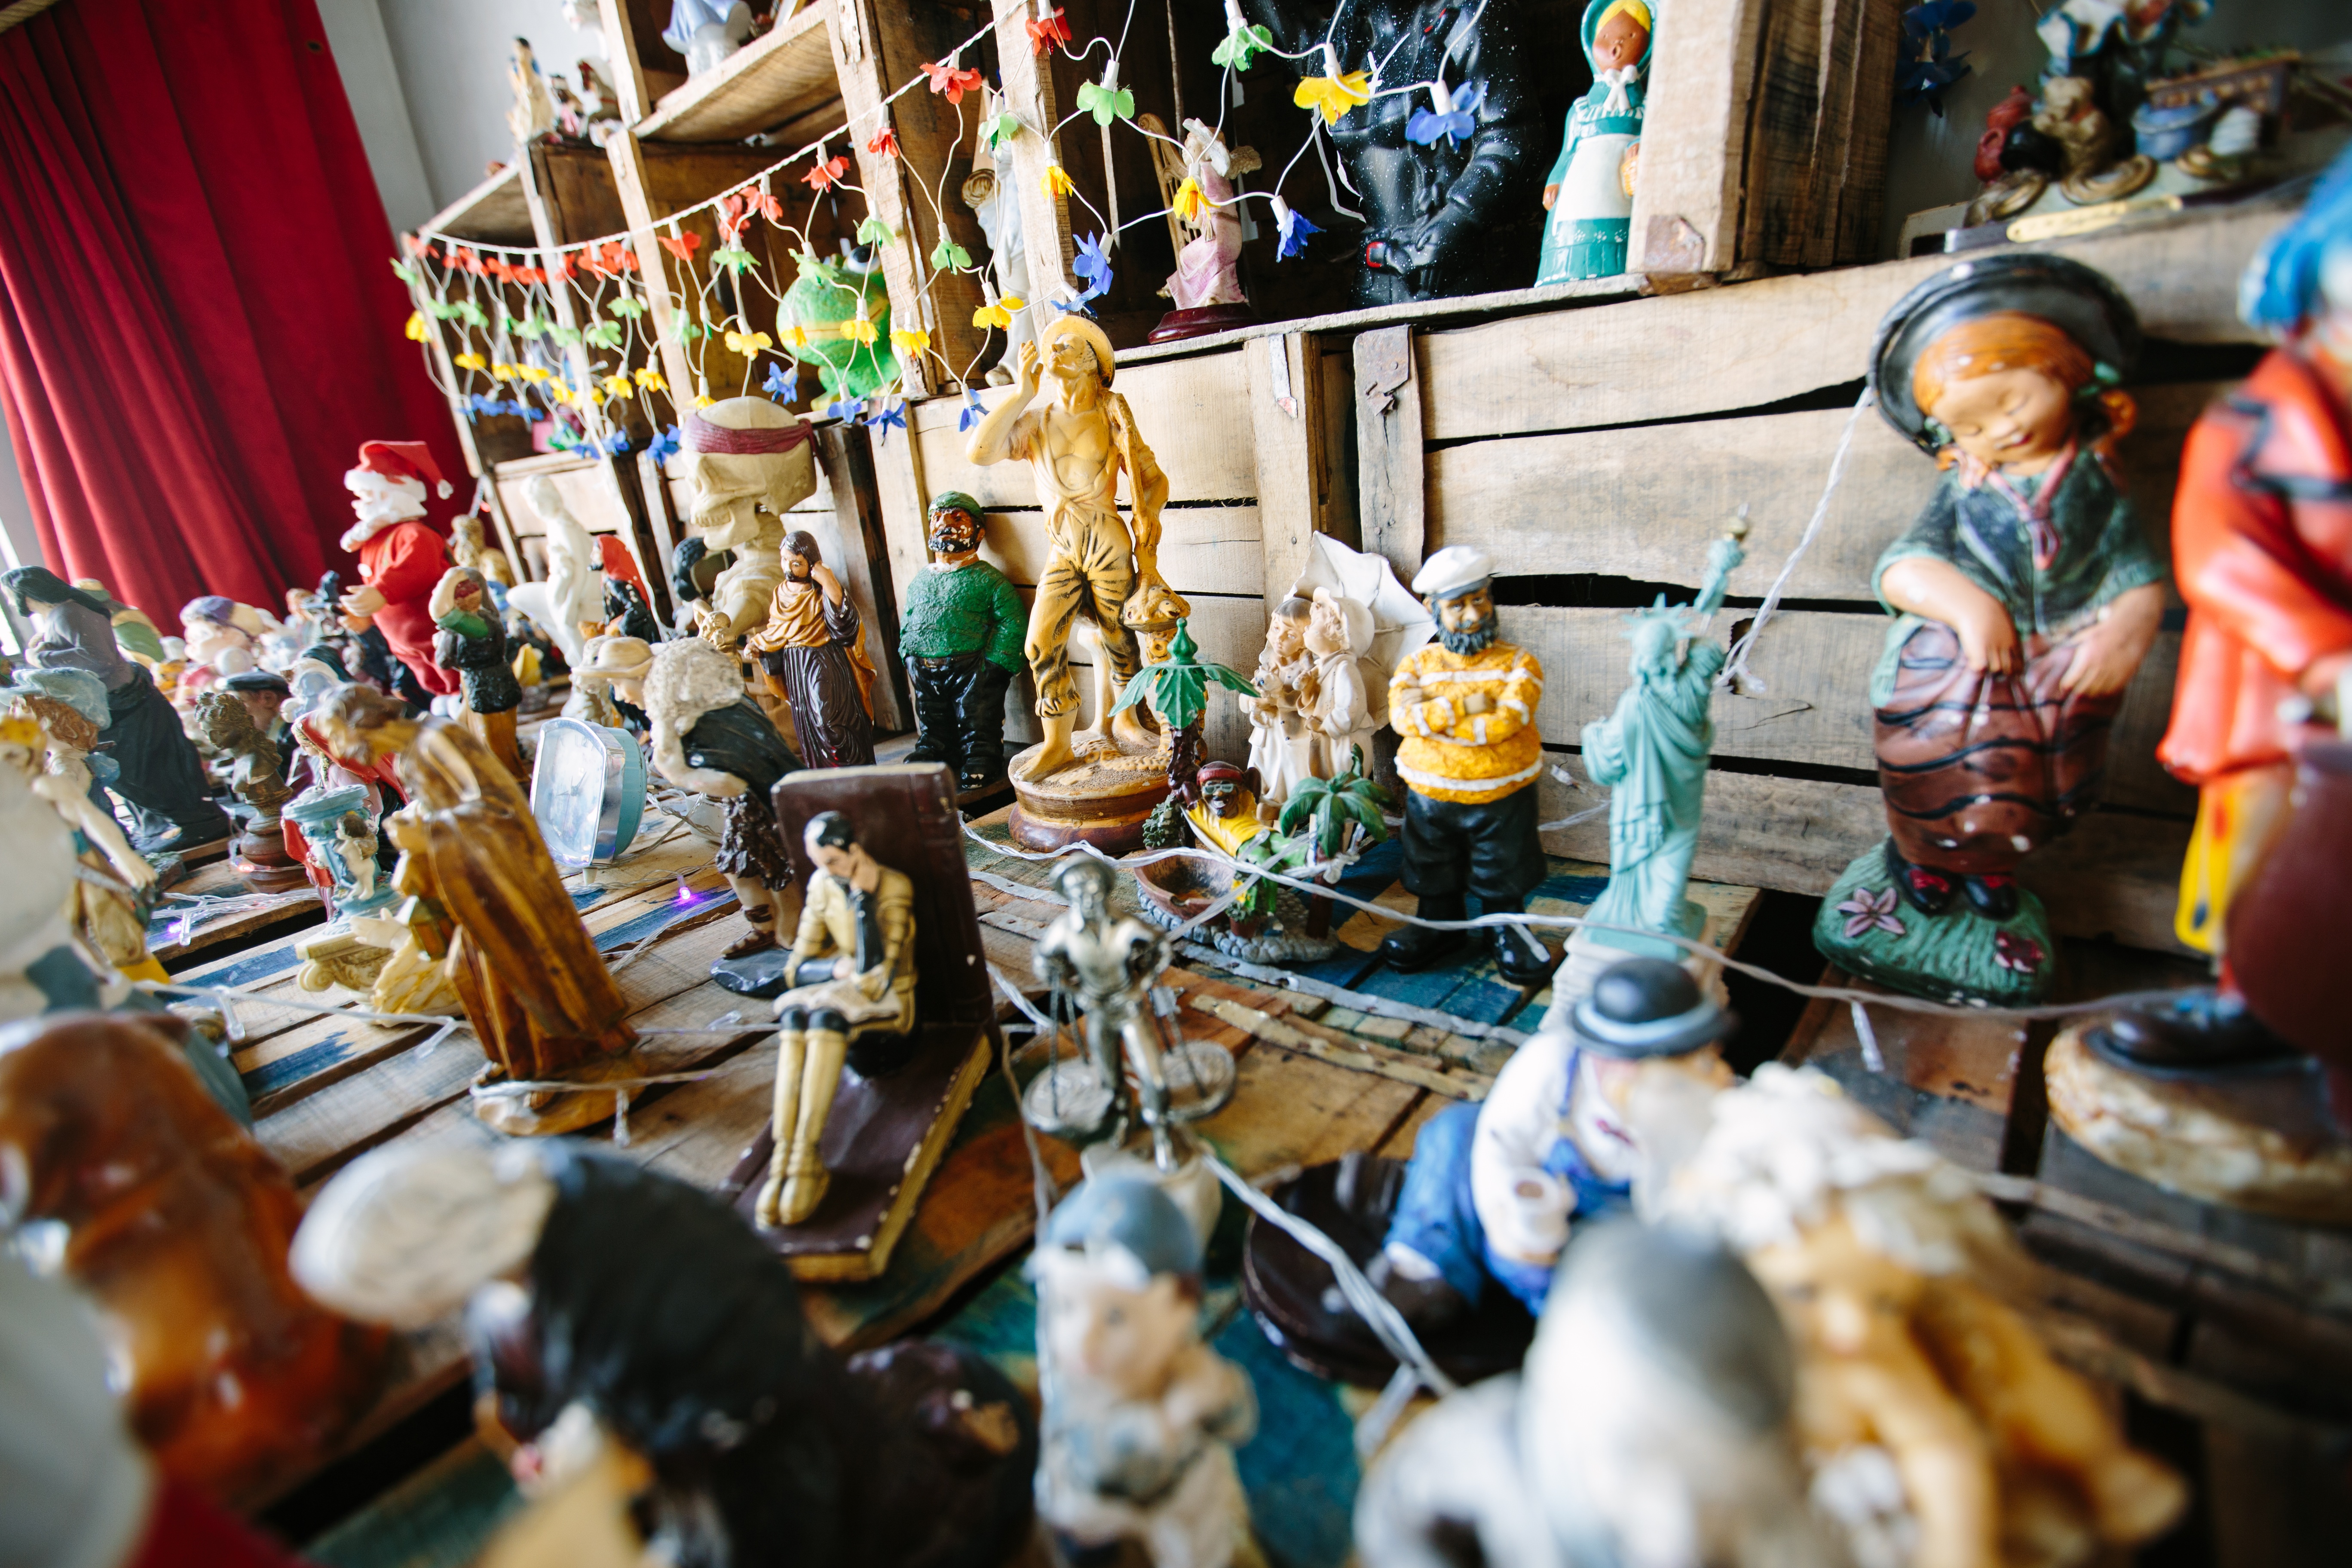
people, city, crowd, bazaar, market, public space, festival, tradition, human settlement